Rudi Frey

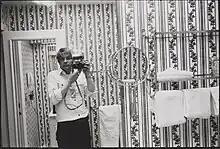
Rudi Frey -Self portrait in a hotel room

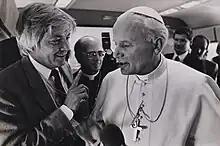
Rudi Frey with Pope John Paul II. Image taken by unknown Photographer

Rudi Frey reported from Beirut (Libanese War, 1982), Sarajevo (Winter Olympics 1984), Saudi-Arabia (1991), Kuwait (Iraqi invasion of Kuwait, 1991); he also regularly photographed in the Vatican and accompanied the pope on trips. He photographed the magazine covers of Time: 28 December 1981 (General Jaruzelski) and 9 September 1985 (Mikhail Gorbachev); Panorama: 13 November 1975 (Pier Paolo Pasolini).